Panga Nibi Na Sala

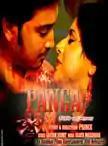

Panga Nibi Na Sala (or sometimes Panga Nibi Na Shala) is a 2013 Bengali action film directed by Prince and presented by Dr. Shaktidhar Mukherjee under the banner of S.P. Series. The film stars actors Arko and Neha in the lead roles.